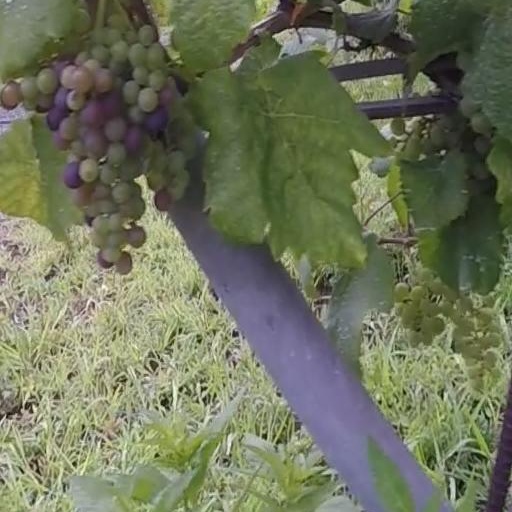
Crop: grape